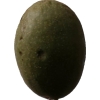
Label: nut